Flat adverb

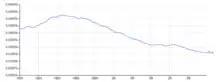
Use of the word "thus" has slowly declined since the 1800s.

For most bare adverbs, an alternative form exists ending in "-ly" ("slowly"). Sometimes the "-ly" form has a different meaning ("hardly", "nearly", "cleanly", "rightly", "closely", "lowly", "shortly"), and sometimes the "-ly" form is not used for certain meanings ("sit tight", "sleep tight"). The adverb "seldom" is a curious example. It dates back to Anglo-Saxon times, but starting in the 1960s the same word began appearing in English books as "seldomly". It has been hypothesized that the decline in usage of "seldom" in English, combined with the 18th century insistence on adverbs ending in "-ly", resulted in its occasionally used "-ly" form. Similarly, usage of the word "thus" has fallen since 1800 – while usage of an "-ly" form, "thusly", has spiked recently.